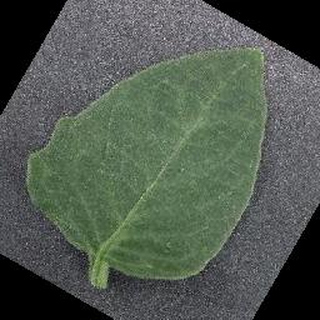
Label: healthy_tomato